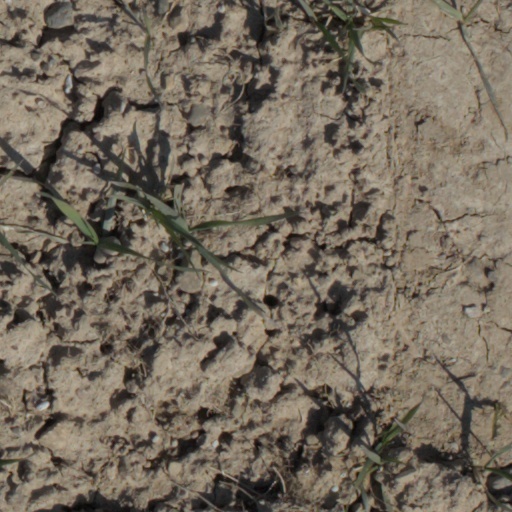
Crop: wheat